Chronology of the Wars of the Three Kingdoms

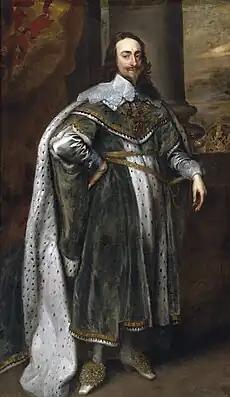
Portrait of King Charles I Anthony van Dyck, c. 1636

With respect to the dates provided for the individual events, portions of some dates have been estimated based upon imprecise historical dating (e.g. spring, summer, fall, winter, early in the month, the middle of the month, etc.). In these cases, the dates are shown in red font.